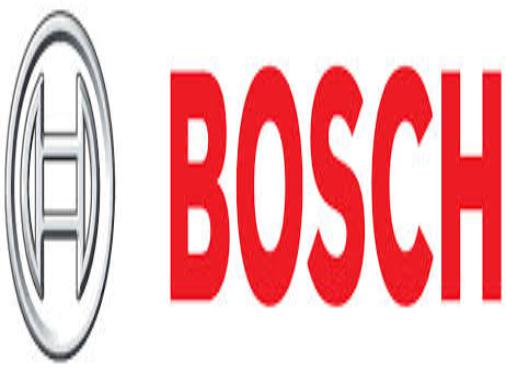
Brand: BOSCH
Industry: Others